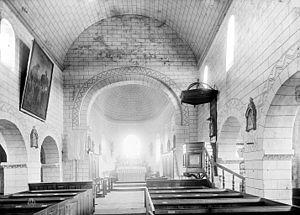
Vue intérieure au début du XXe s.
L'église Saint-Gervais-Saint-Protais de Rhuis est une église catholique paroissiale située à Rhuis, dans le département français de l'Oise et la région Hauts-de-France. C'est apparemment la première église que le petit village de Rhuis a possédé, et elle représente l'une des églises les plus anciennes de la région. De style roman, elle a été édifiée au milieu du XIᵉ siècle, mais le clocher n'a été bâti qu'à la fin du siècle, en même temps que le chœur fut prolongée d'une abside en hémicycle. La nef est de plan basilical et extrêmement sobre, sans chapiteaux, les grandes arcades retombant sur des impostes agrémentés d'un décor géométrique simple. Les dernières travées des bas-côtés forment des chapelles, dont celle du nord est en même temps la base du clocher. Elle est voûtée d'arêtes, alors que son homologue au sud a été voûté d'ogives vers 1125. La nef est de nouveau recouverte d'une charpente apparente depuis la profonde restauration des années 1964-1970, et les bas-côtés sont simplement plafonnés. Le chœur est mieux éclairé que la nef, mais également dépourvu d'ornementation, et sa voûte en cul de four consiste en fait d'un clayage d'osier.